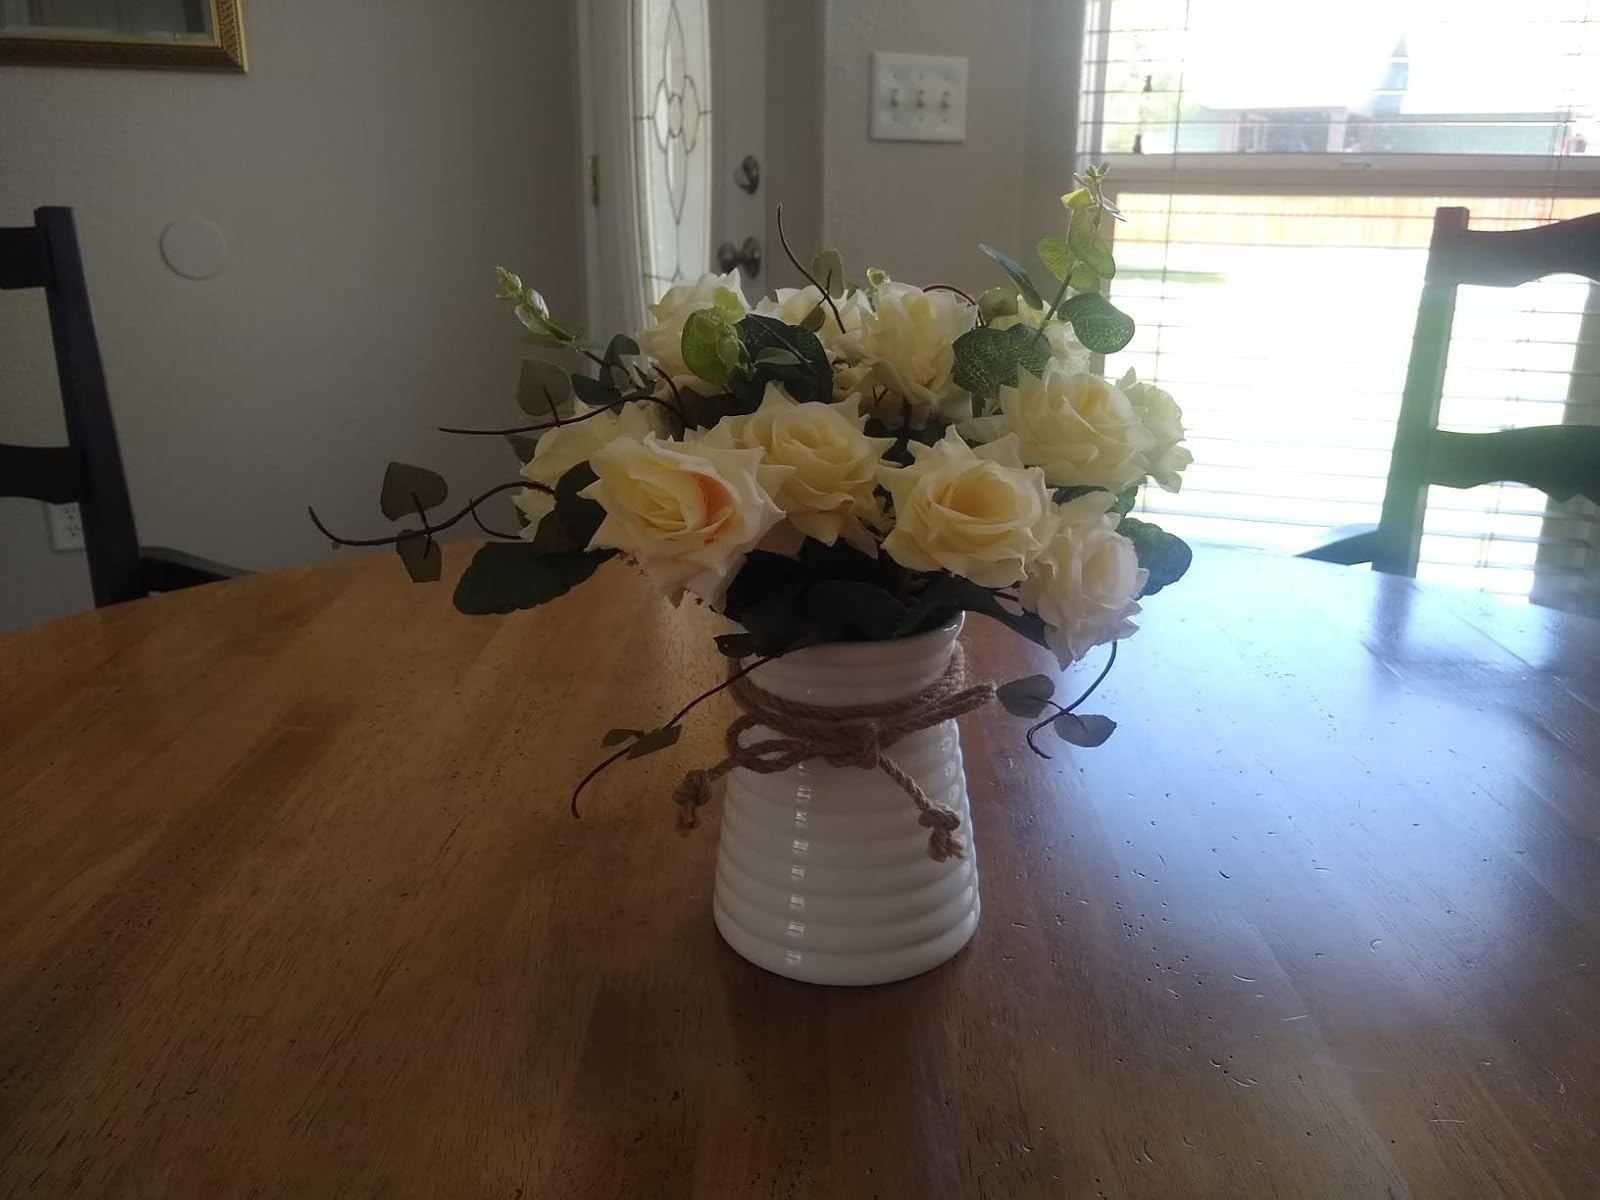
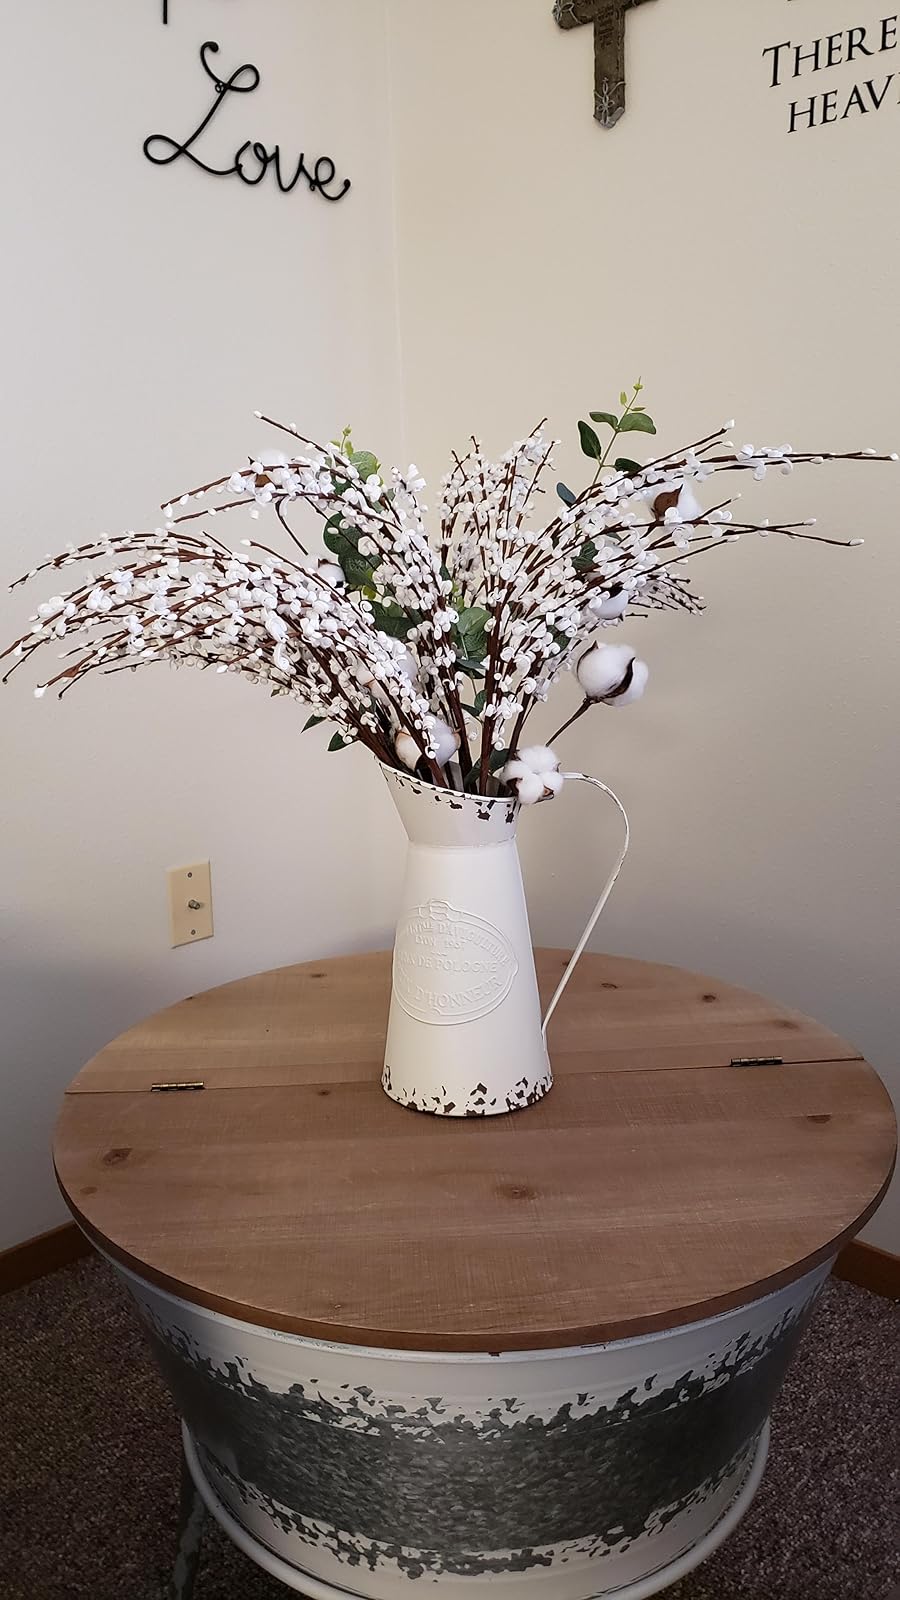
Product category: vase
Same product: no